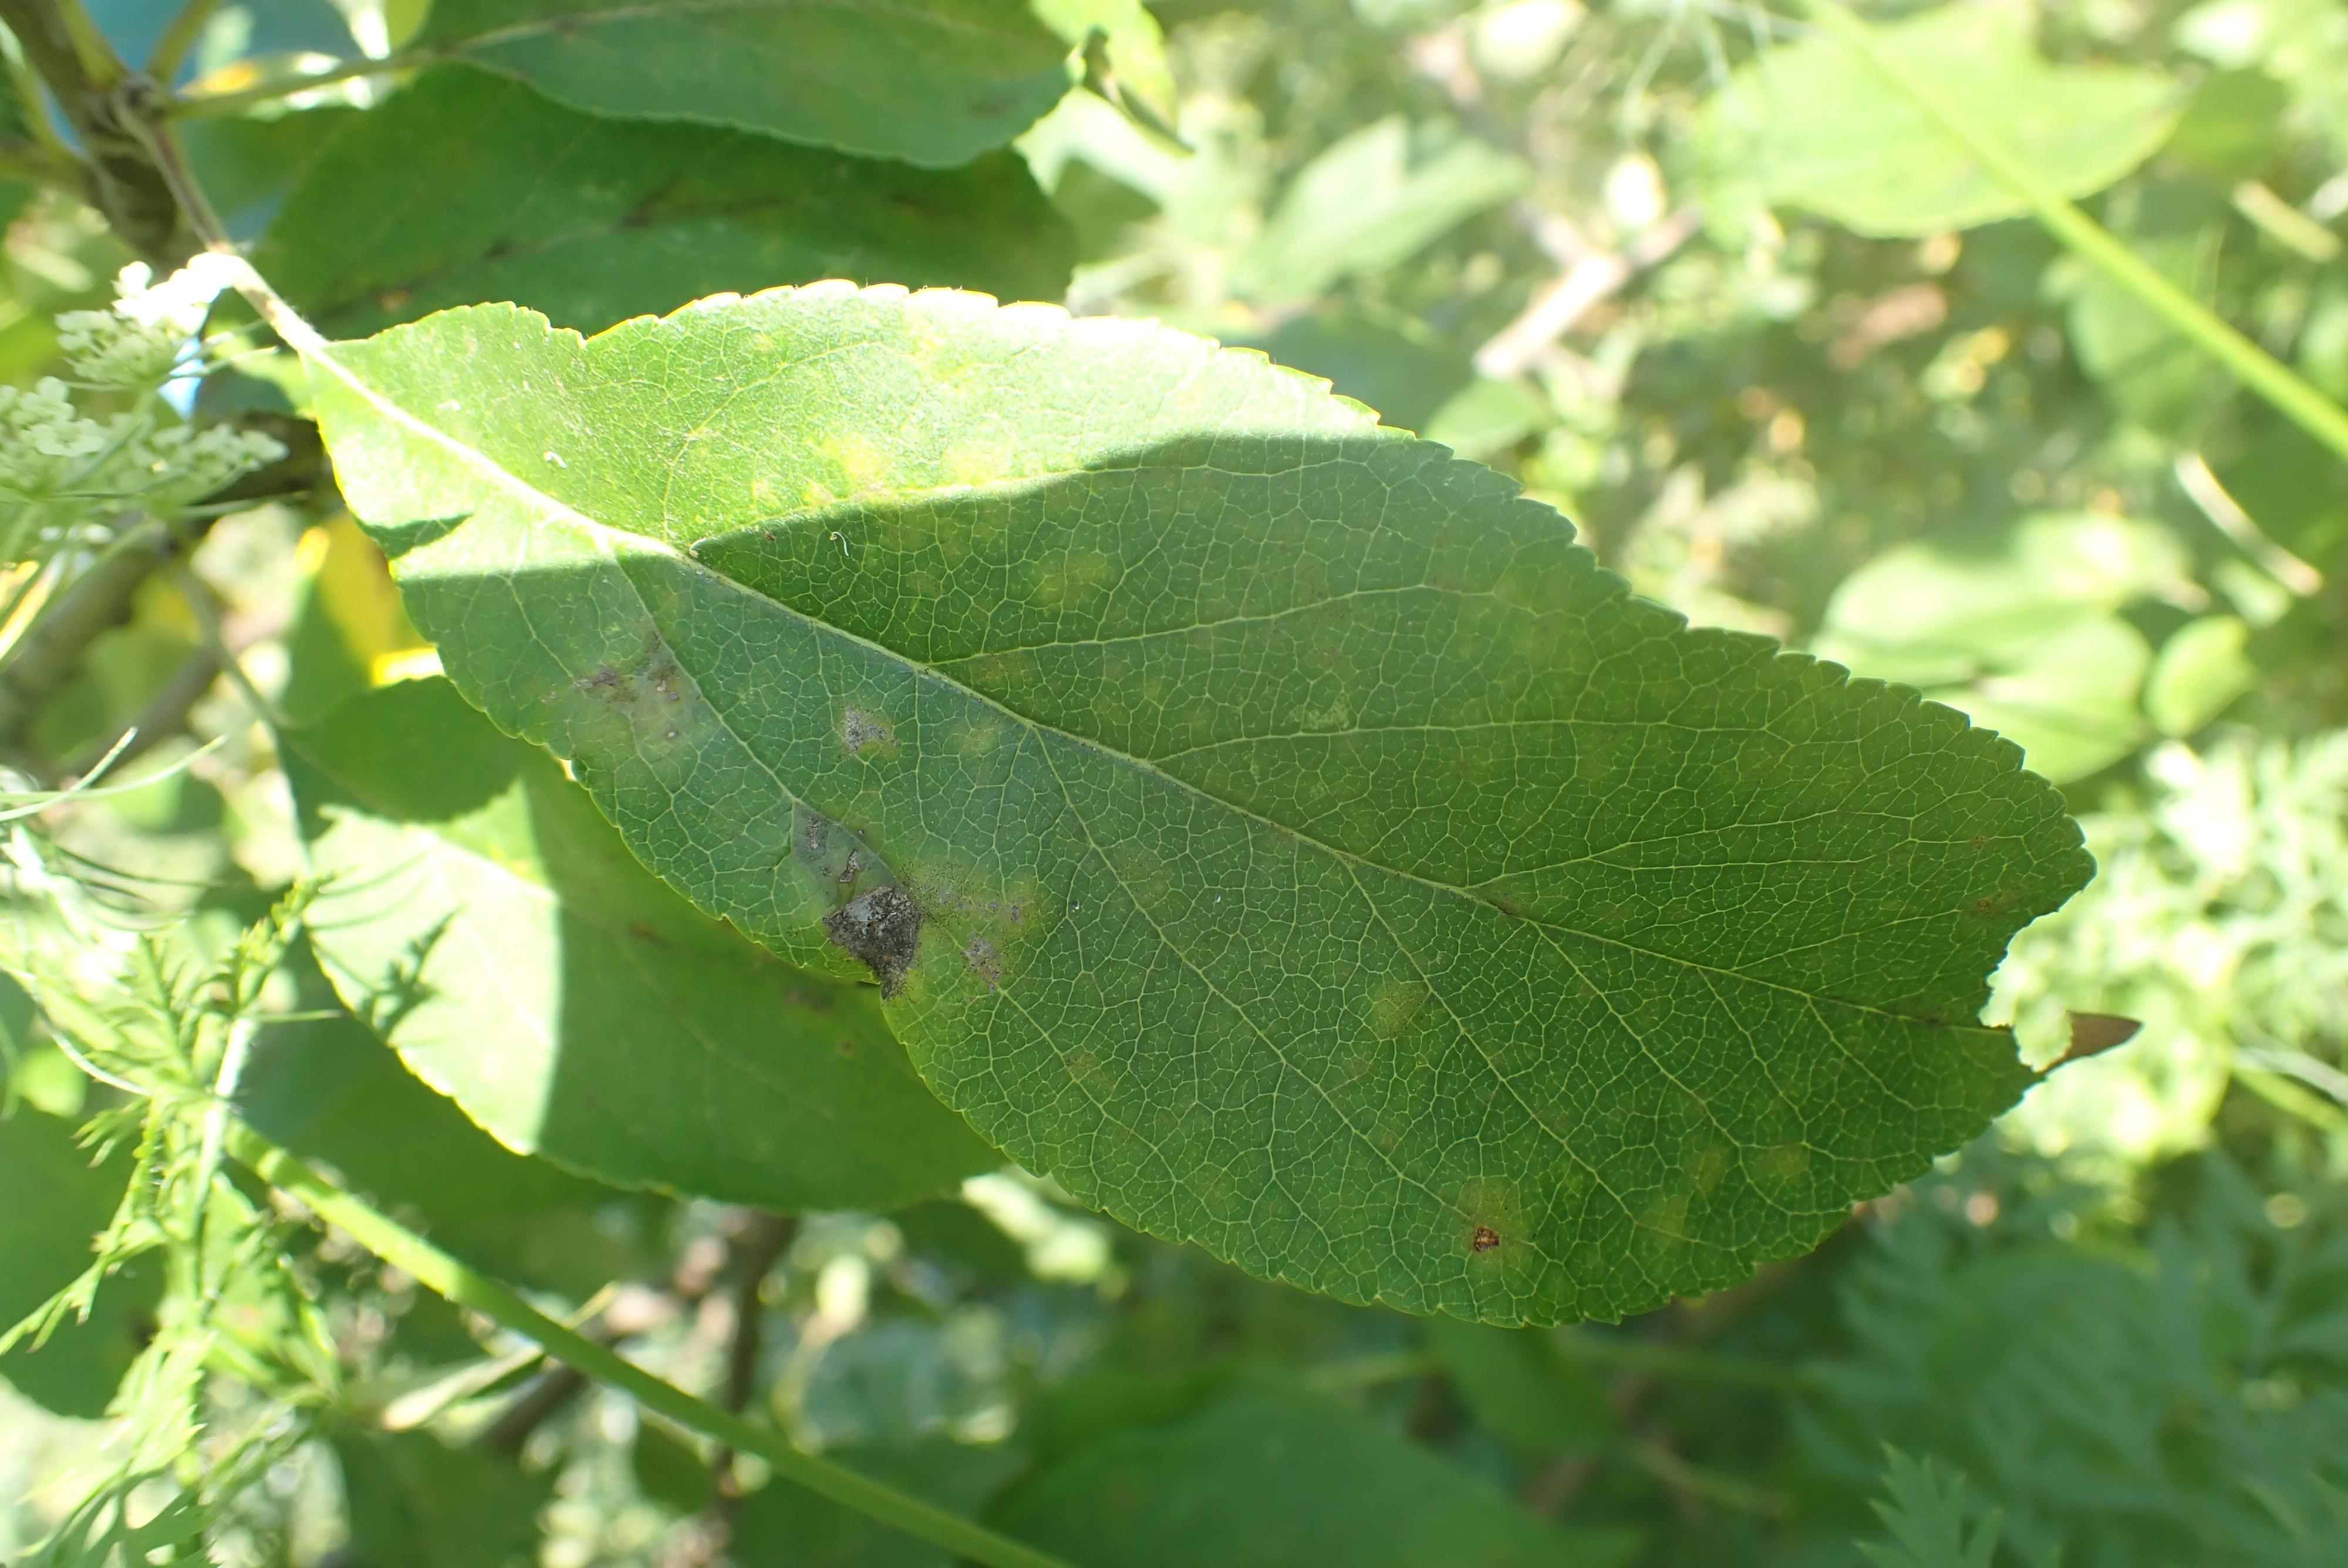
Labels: scab